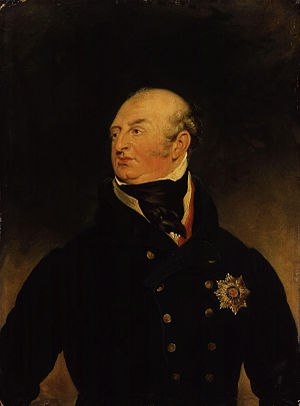
Thomas Lawrence / Galleri
Thomas Lawrence var en engelsk maler.